List of Nepenthes cultivars

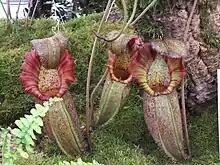
"Nepenthes" 'Helen' from the Borneo Exotics display at the 2011 Chelsea Flower Show

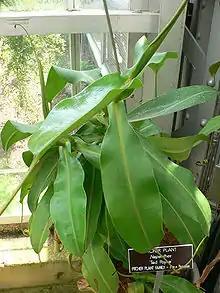
"Nepenthes" 'Ted Payne'

This list of "Nepenthes" cultivars is a comprehensive catalog of all cultivars of the carnivorous plant genus "Nepenthes", as recognised by the International Carnivorous Plant Society (ICPS).